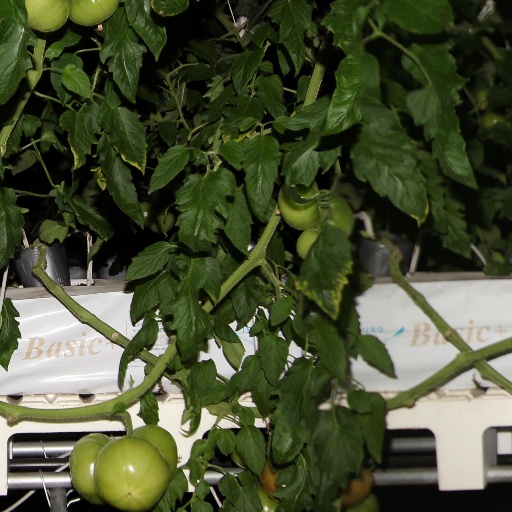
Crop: tomato